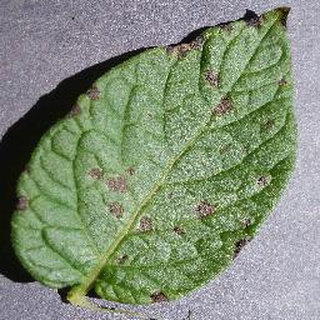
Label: potato_early_blight